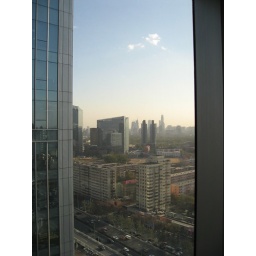
from silver tower to the south - great weather in beijing